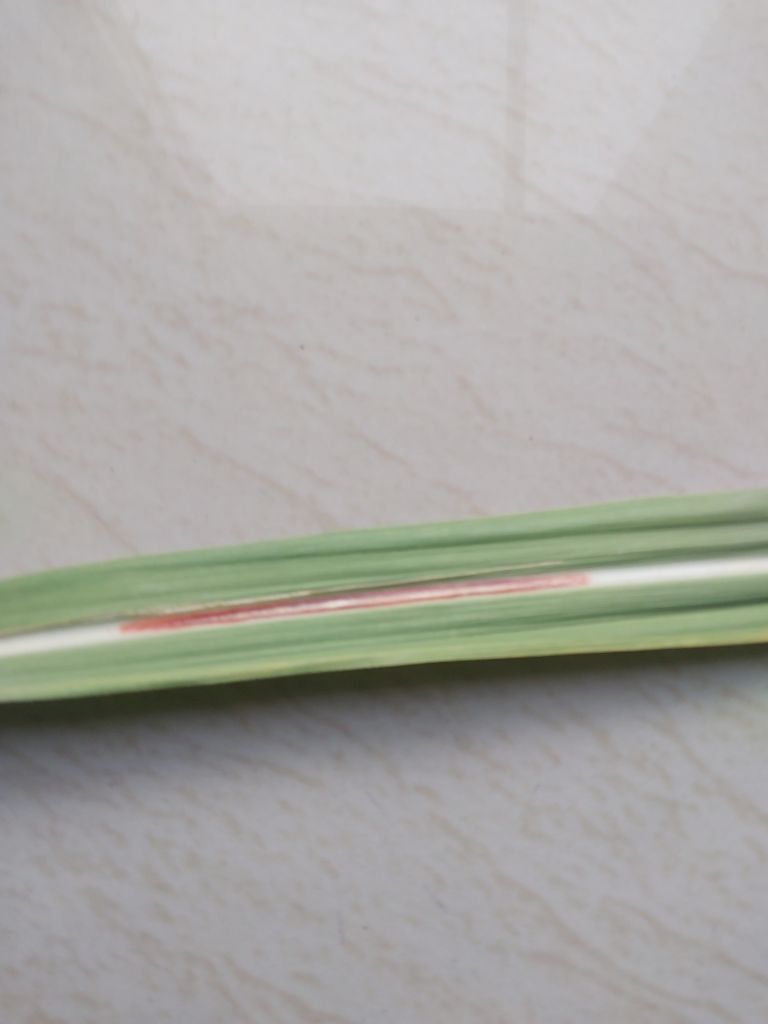
Label: Brown Spot